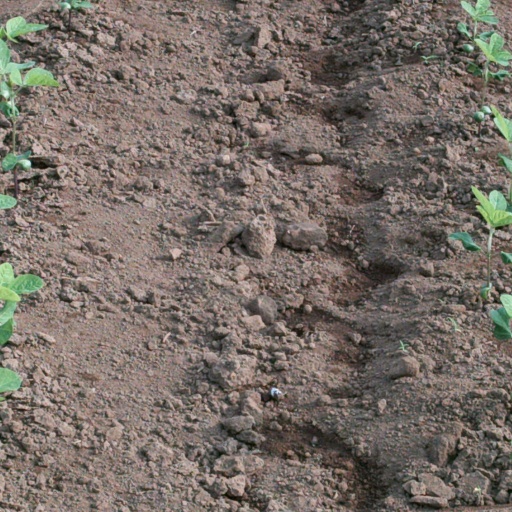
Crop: soybean